Stockholm University Library

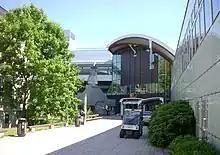
Stockholm University Library

Stockholm University Library is the research library of the Stockholm University with one main library and eight unit libraries. Stockholm University Library is one of Sweden's largest research libraries, providing extensive access to e-books and other digital material as well as interlibrary loans. The focus groups are students, researchers and teachers. They have access to the collections of printed as well as online literature, tools for e-publishing of essays, study places, research results and education in information, scientific communication and how to work with references. Stockholm University Library is also a public library with over 1.4 million visitors in 2012.